K'gari, Queensland

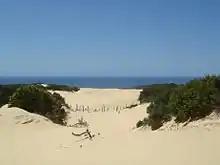
Badjala Sand Blow, 2007

The island of K'gari (previously known as Fraser Island) is divided into two localities: this K'gari locality consisting of most of the land and the locality of Eurong on the east coast of the island.